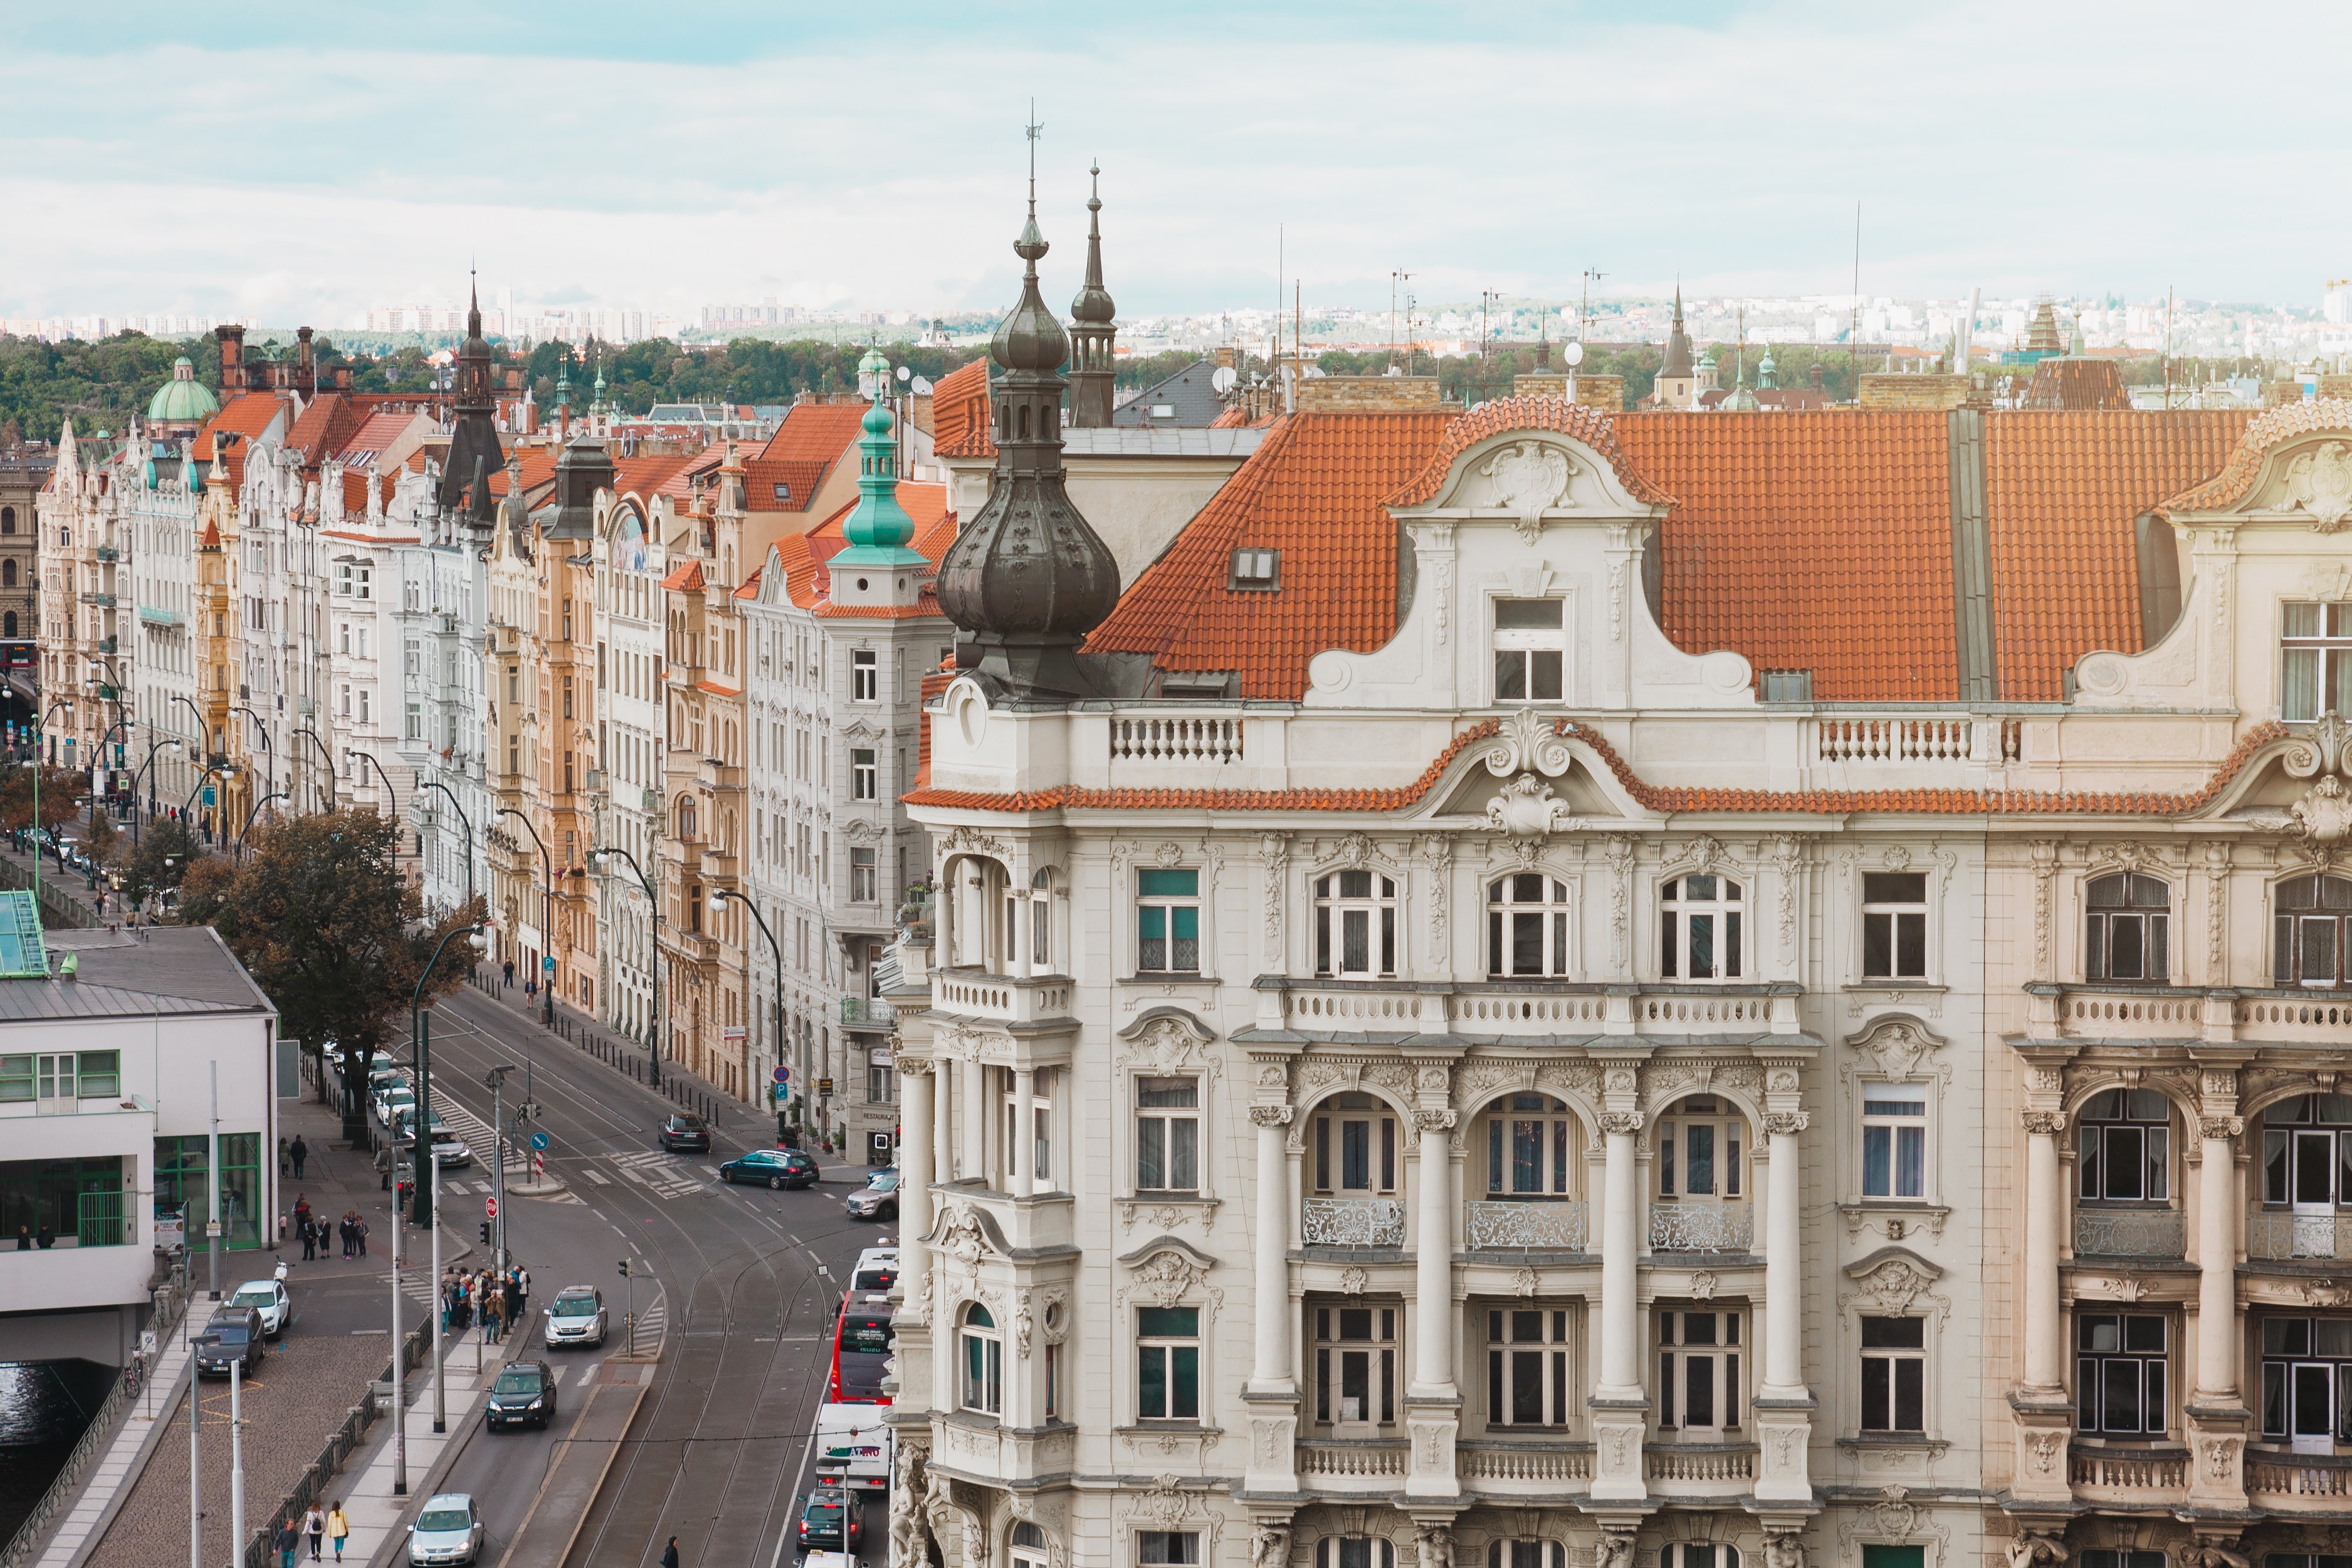
landmark, building, town, architecture, city, human settlement, urban area, facade, roof, medieval architecture, metropolis, chateau, palace, metropolitan area, tourist attraction, tourism, stately home, house, classical architecture, town square, thoroughfare, plaza, listed building, historic site, cityscape, travel